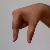
The image shows a hand gesture representing the letter 'Q' in Indian Sign Language.